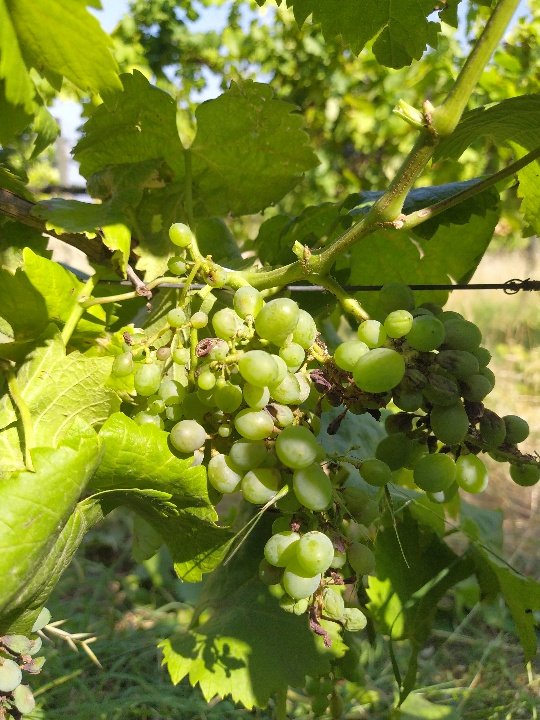
Berries visible: 78
Grape clusters: 2